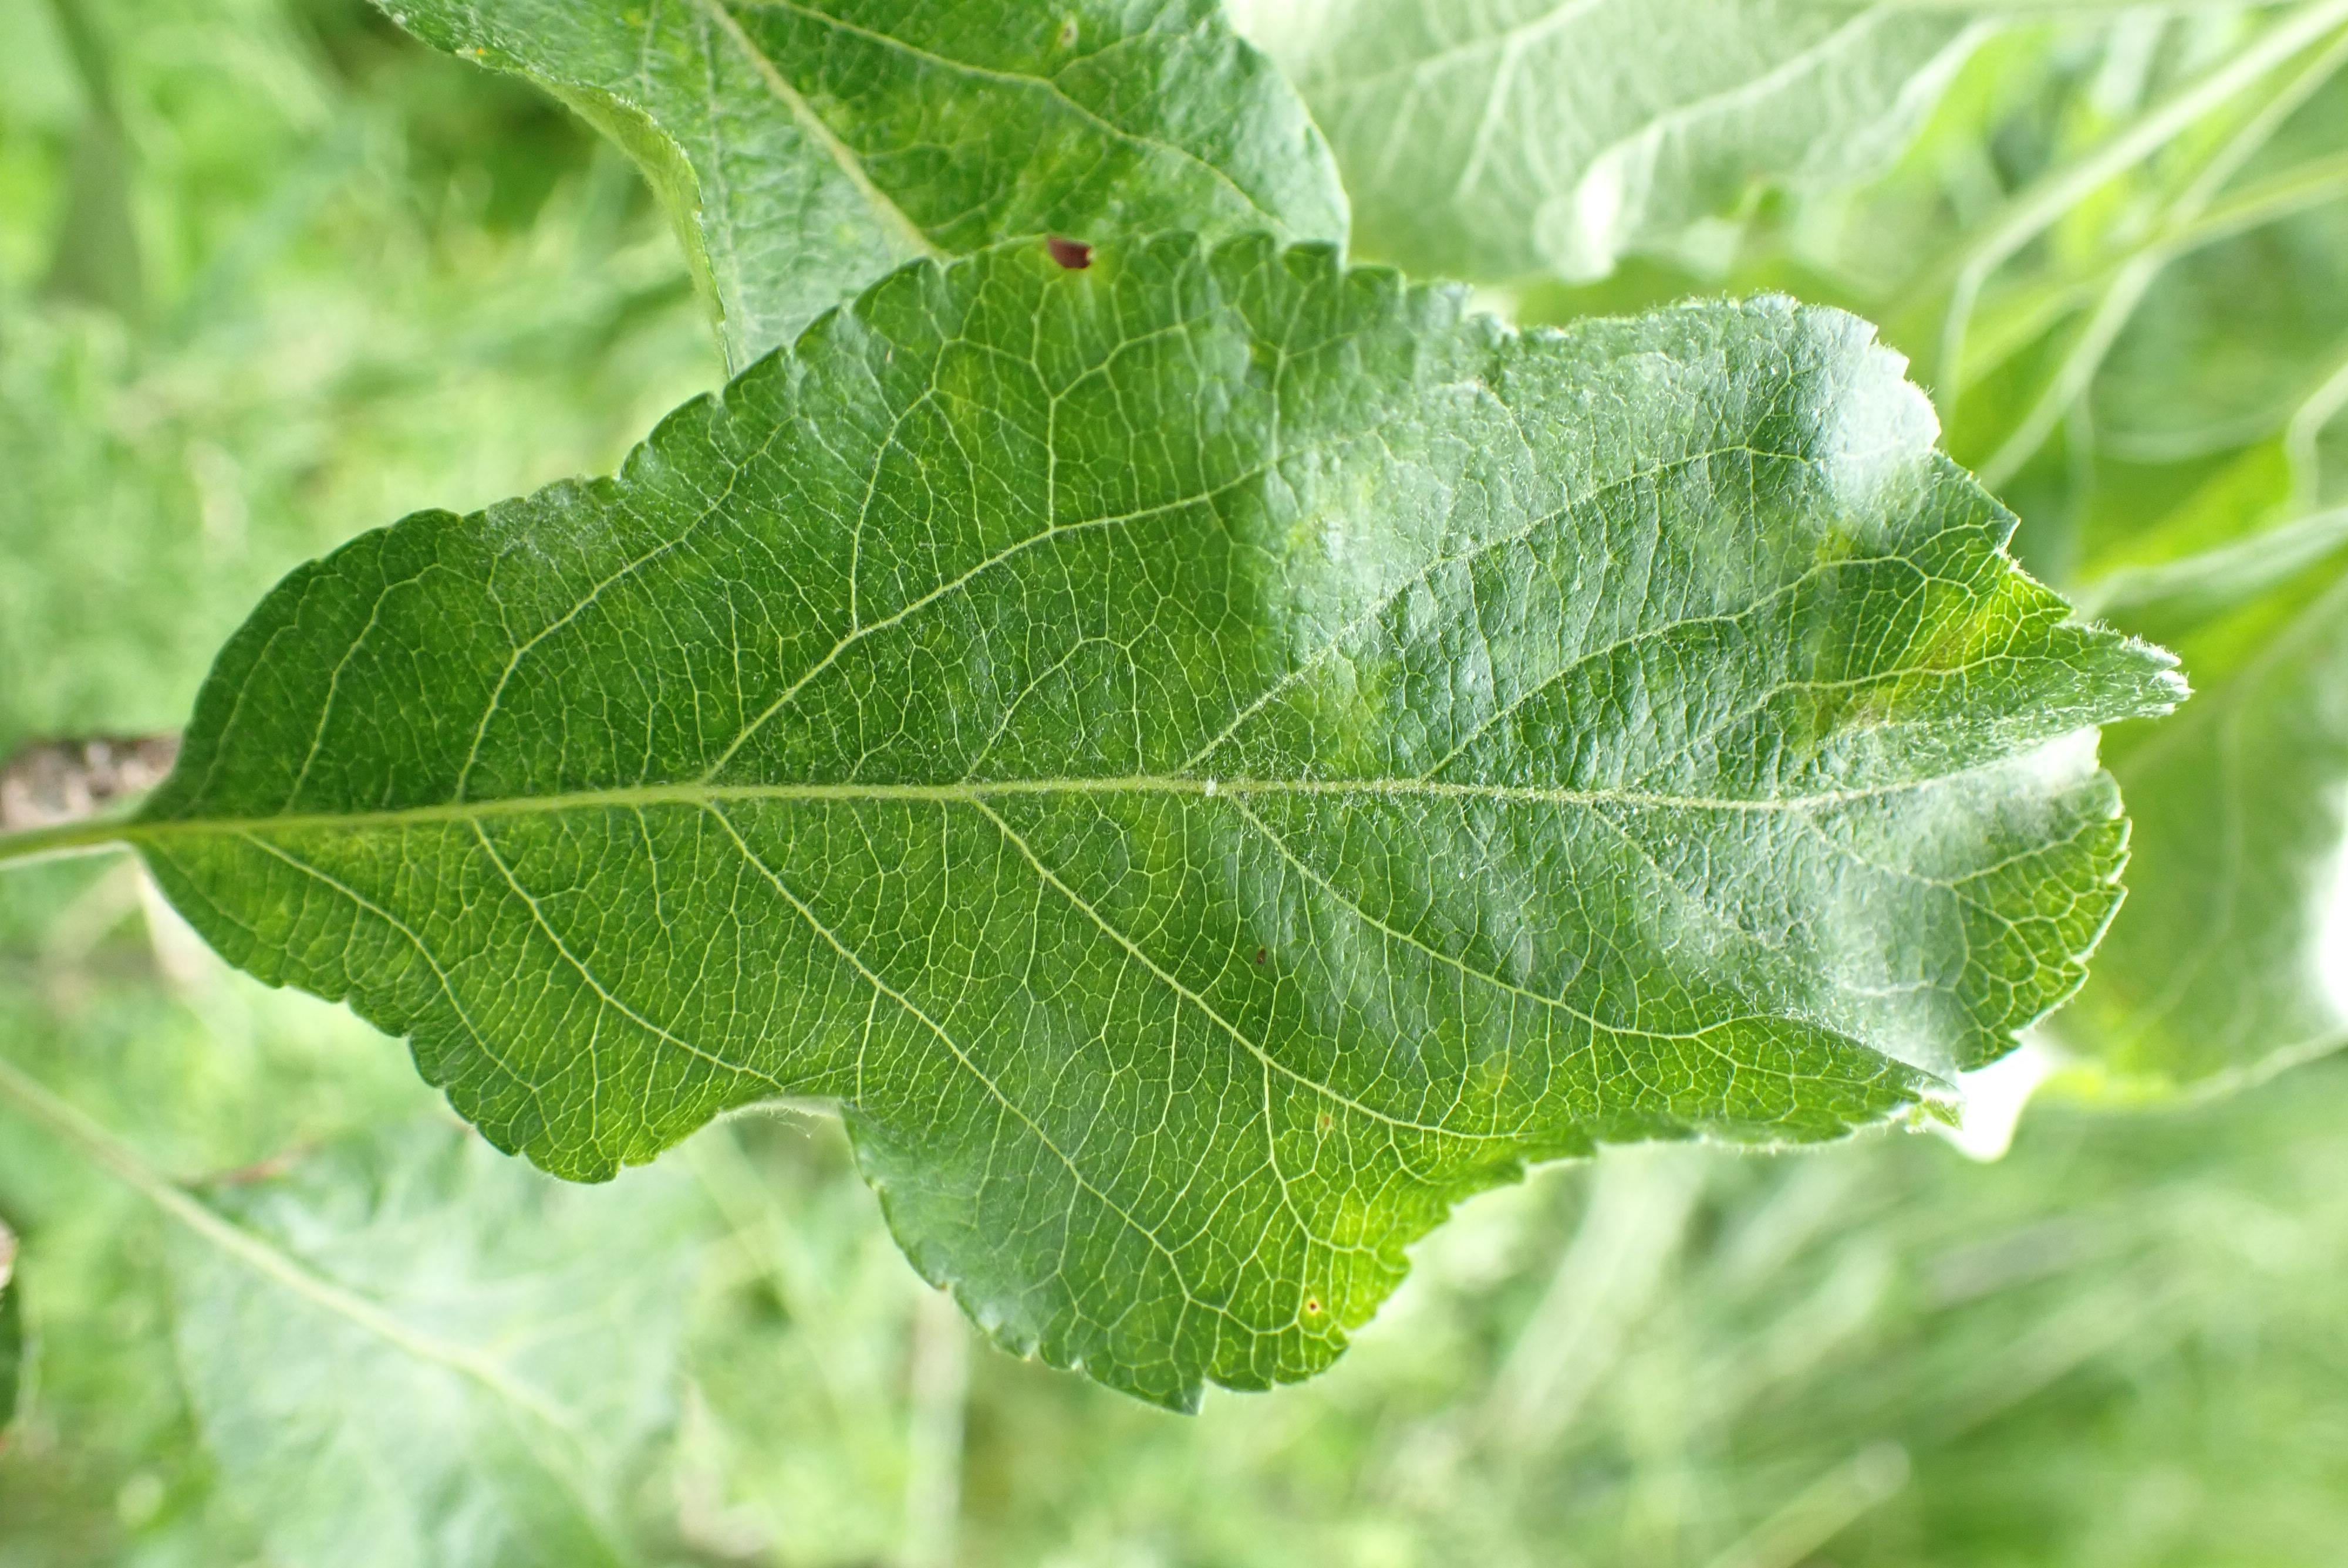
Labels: scab